Tankebyggarorden

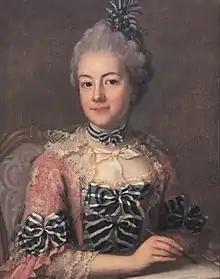
Hedvig Nordenflycht by Pasch

Tankebyggarorden was established in Stockholm in 1753 by the Foreign Secretary Carl Friedrich Eckleff, an ardent Freemason, and Member of Parliament Anders Gottlieb Herkepaeus, and grew to 34 members, among whom the most famous are the poets Hedvig Charlotta Nordenflycht, Gustaf Philip Creutz and Gustaf Fredrik Gyllenborg.